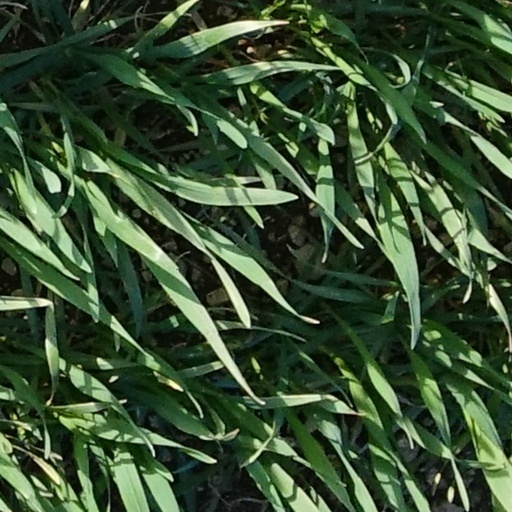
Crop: wheat